The Color Run

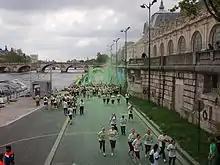
Participants in the 2014 Color Run in Paris passing the green station, located next to the Musée d'Orsay

In 2014, it was held 300 times in over 50 countries worldwide. "The Color Run Night" was first introduced. In April, 2014, It was extended to Seoul, Beijing, Shanghai, Hong Kong, Vietnam, Bangkok, Singapore, and Kuala Lumpur in Asia; Dubai, Qatar, Kuwait, Lebanon and Egypt in Middle East, and Barcelona, Madrid, Amsterdam, Brussels, London, Manchester, and Dublin in Europe. Toronto, Vancouver were also introduced to. Charity partners include Australian Red Cross, Beyond Blue, Vision Australia, Cancer Council, Starlight Children’s Foundation Australia, RSPCA, Heartkids and Fight Dementia. The sponsor, Swisse, were planning to generate over AUD$1 million in charitable contributions through all 13 Color Runs in Australia in 2014.